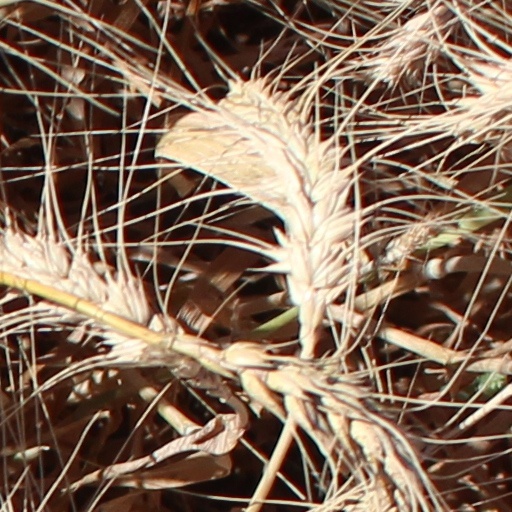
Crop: wheat